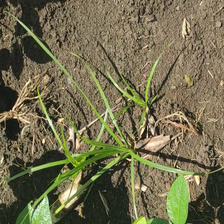
Weed species: Lavhala_(Cyperus_Rotundus)